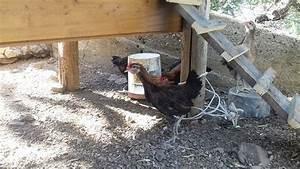
chicken